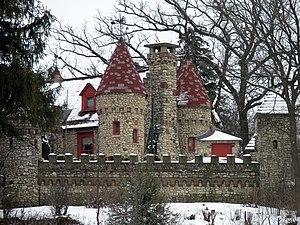
Fox River Grove est un village américain situé dans les comtés de Lake et McHenry dans l’État de l'Illinois.